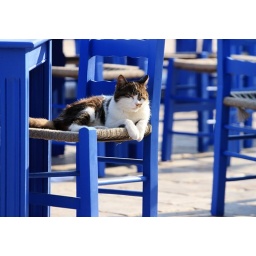
Cat relaxing outdoors in the sun on a taverna's blue wooden chair. Hydra island, Greece